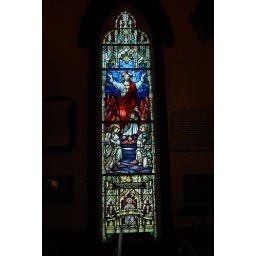
Restored stained glass window in St. John's Anglican Church, Lunenburg, NS.